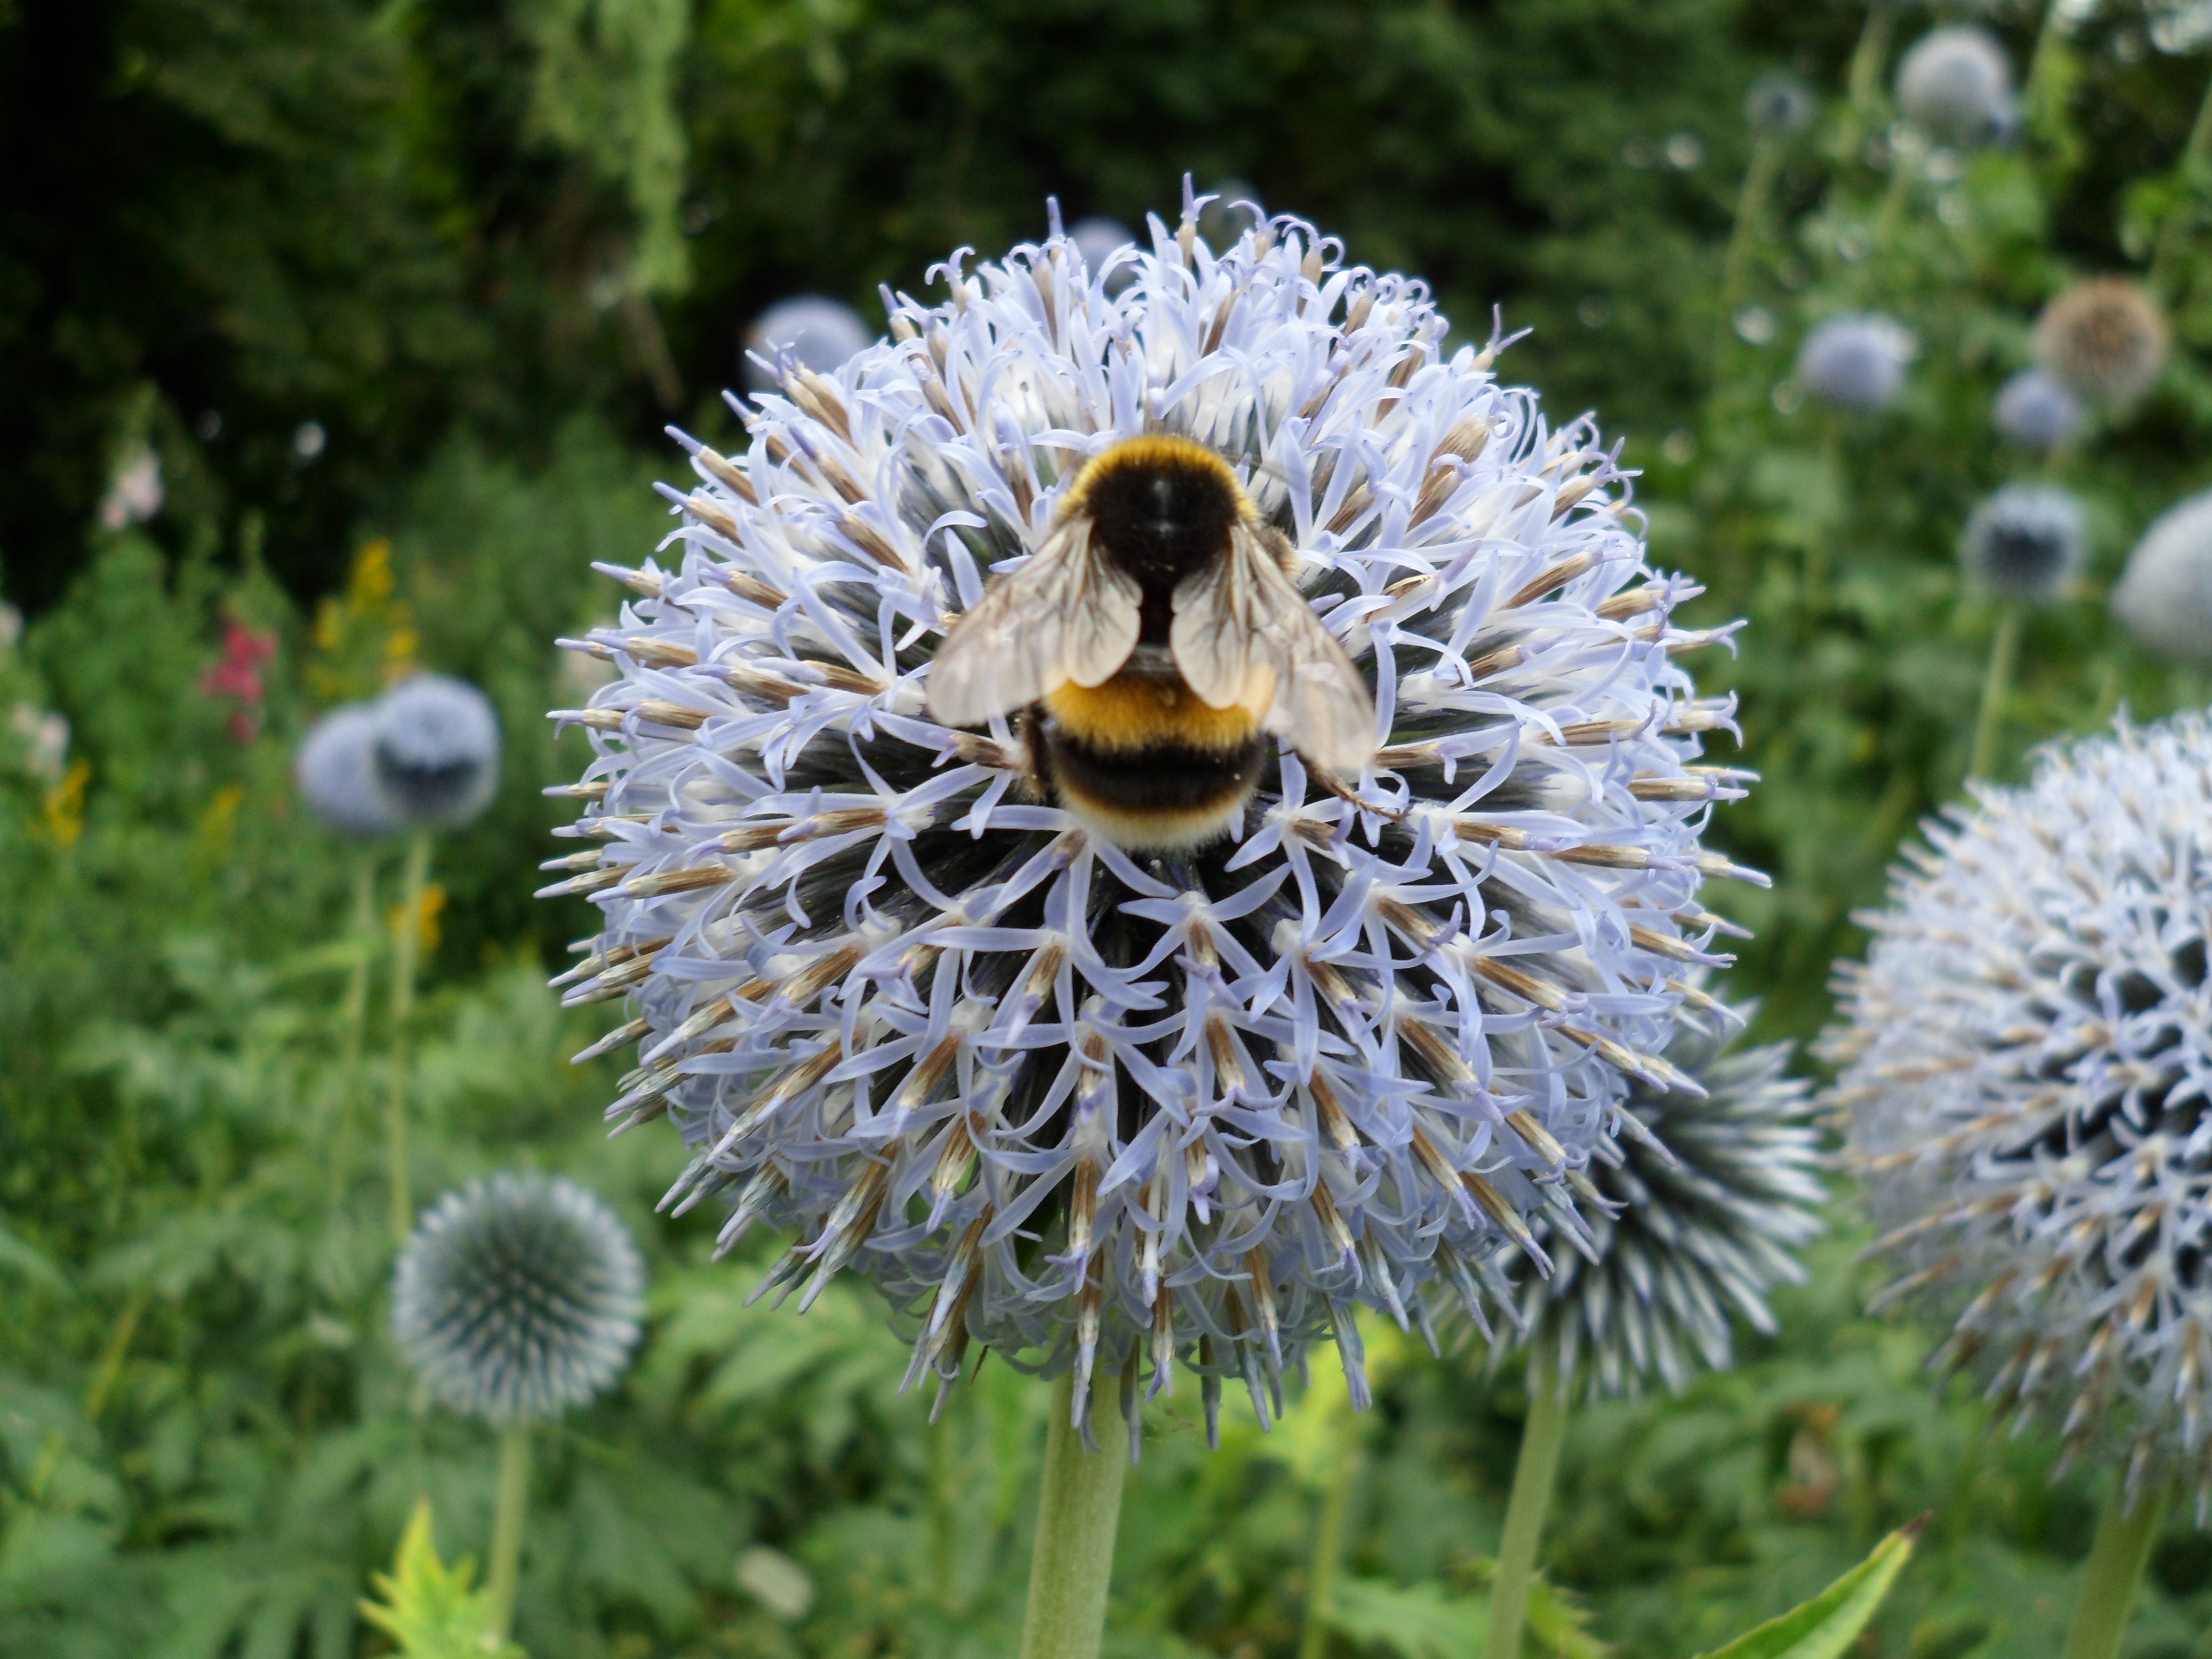
nature, plant, dandelion, flower, insect, botany, flora, fauna, invertebrate, wildflower, flowers, bee, thistle, bumble, macro photography, flowering plant, honey bee, daisy family, land plant, membrane winged insect